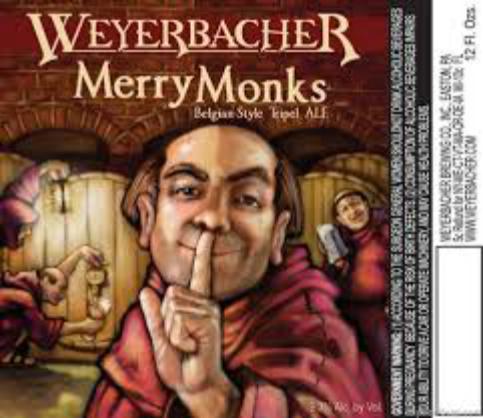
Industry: Necessities